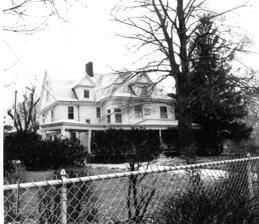
Building: Nathan Warren House
Country: United States of America
Year built: 1889
Historic house in Massachusetts, United States United States historic place Nathan Warren House U.S. National Register of Historic Places c. 1984 photo Show map of Massachusetts Show map of the United States Location 50 Weston St., Waltham, Massachusetts Coordinates 42°22′27″N 71°15′12″W / 42.37417°N 71.25333°W / 42.37417; -71.25333 Built 1889 ( 1889 ) Architectural style Queen Anne MPS Waltham MRA NRHP reference No. 89001520 Added to NRHP March 09, 1990 The Nathan Warren House was a historic house at 50 Weston Street in Waltham, Massachusetts .  Built c. 1889-90 the 2 + 1 ⁄ 2 -story house was one of the city's finest Queen Anne residences, with a turret and porte cochere, as well as a variety of decorated projecting sections.  The house was built by Nathan Warren, who wrote a history of Waltham, was active in local and state politics, and who was a member of an exploratory expedition to the Yellowstone area in 1873. The house was listed on the National Register of Historic Places in 1990. It was demolished in 2006. See also National Register of Historic Places listings in Waltham, Massachusetts References